Carolina Guerra

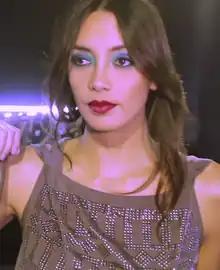
Guerra at Cali Exposhow in 2011

Carolina Guerra (born Carolina Liliana Guerra Molina; 30 July 1987) is a Colombian model, actress and television presenter chosen in 2005 to represent Colombia's capital as "Miss Bogotá".